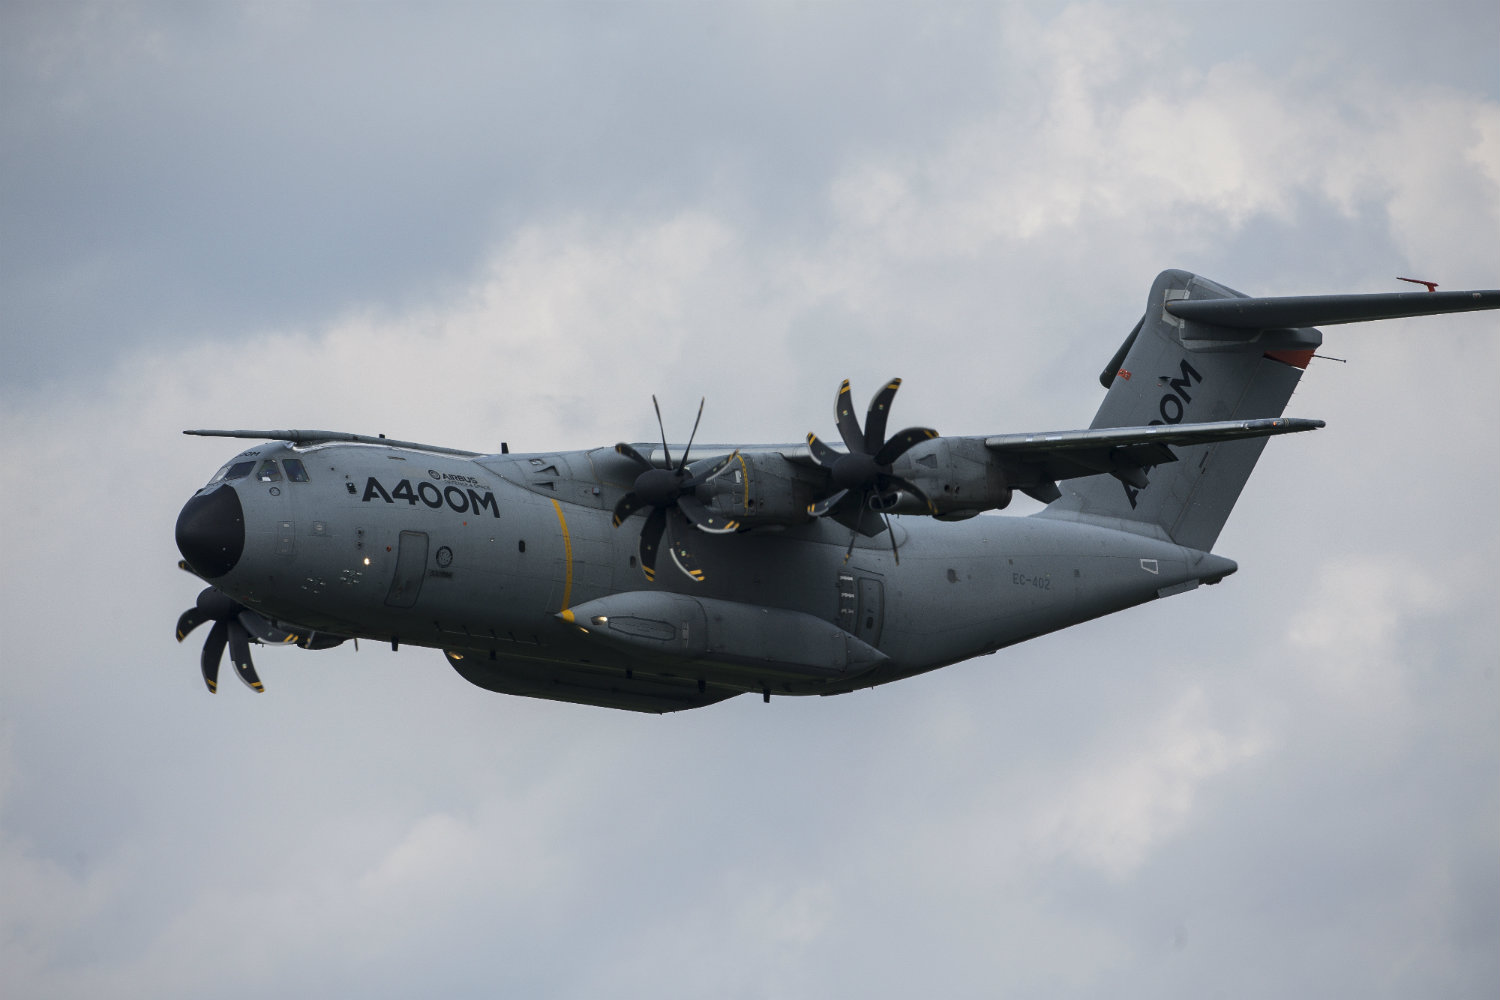
Vehicle type: Planes